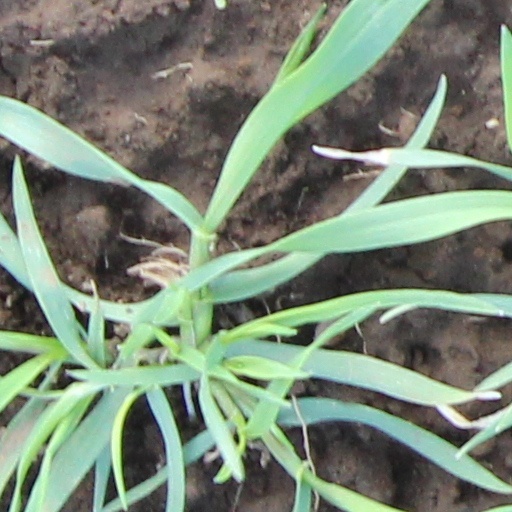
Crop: wheat